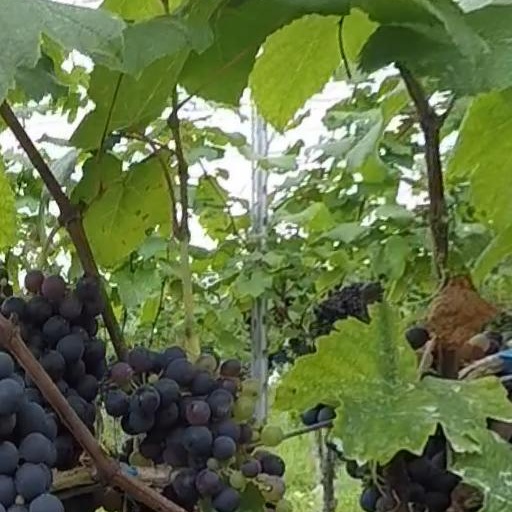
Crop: grape